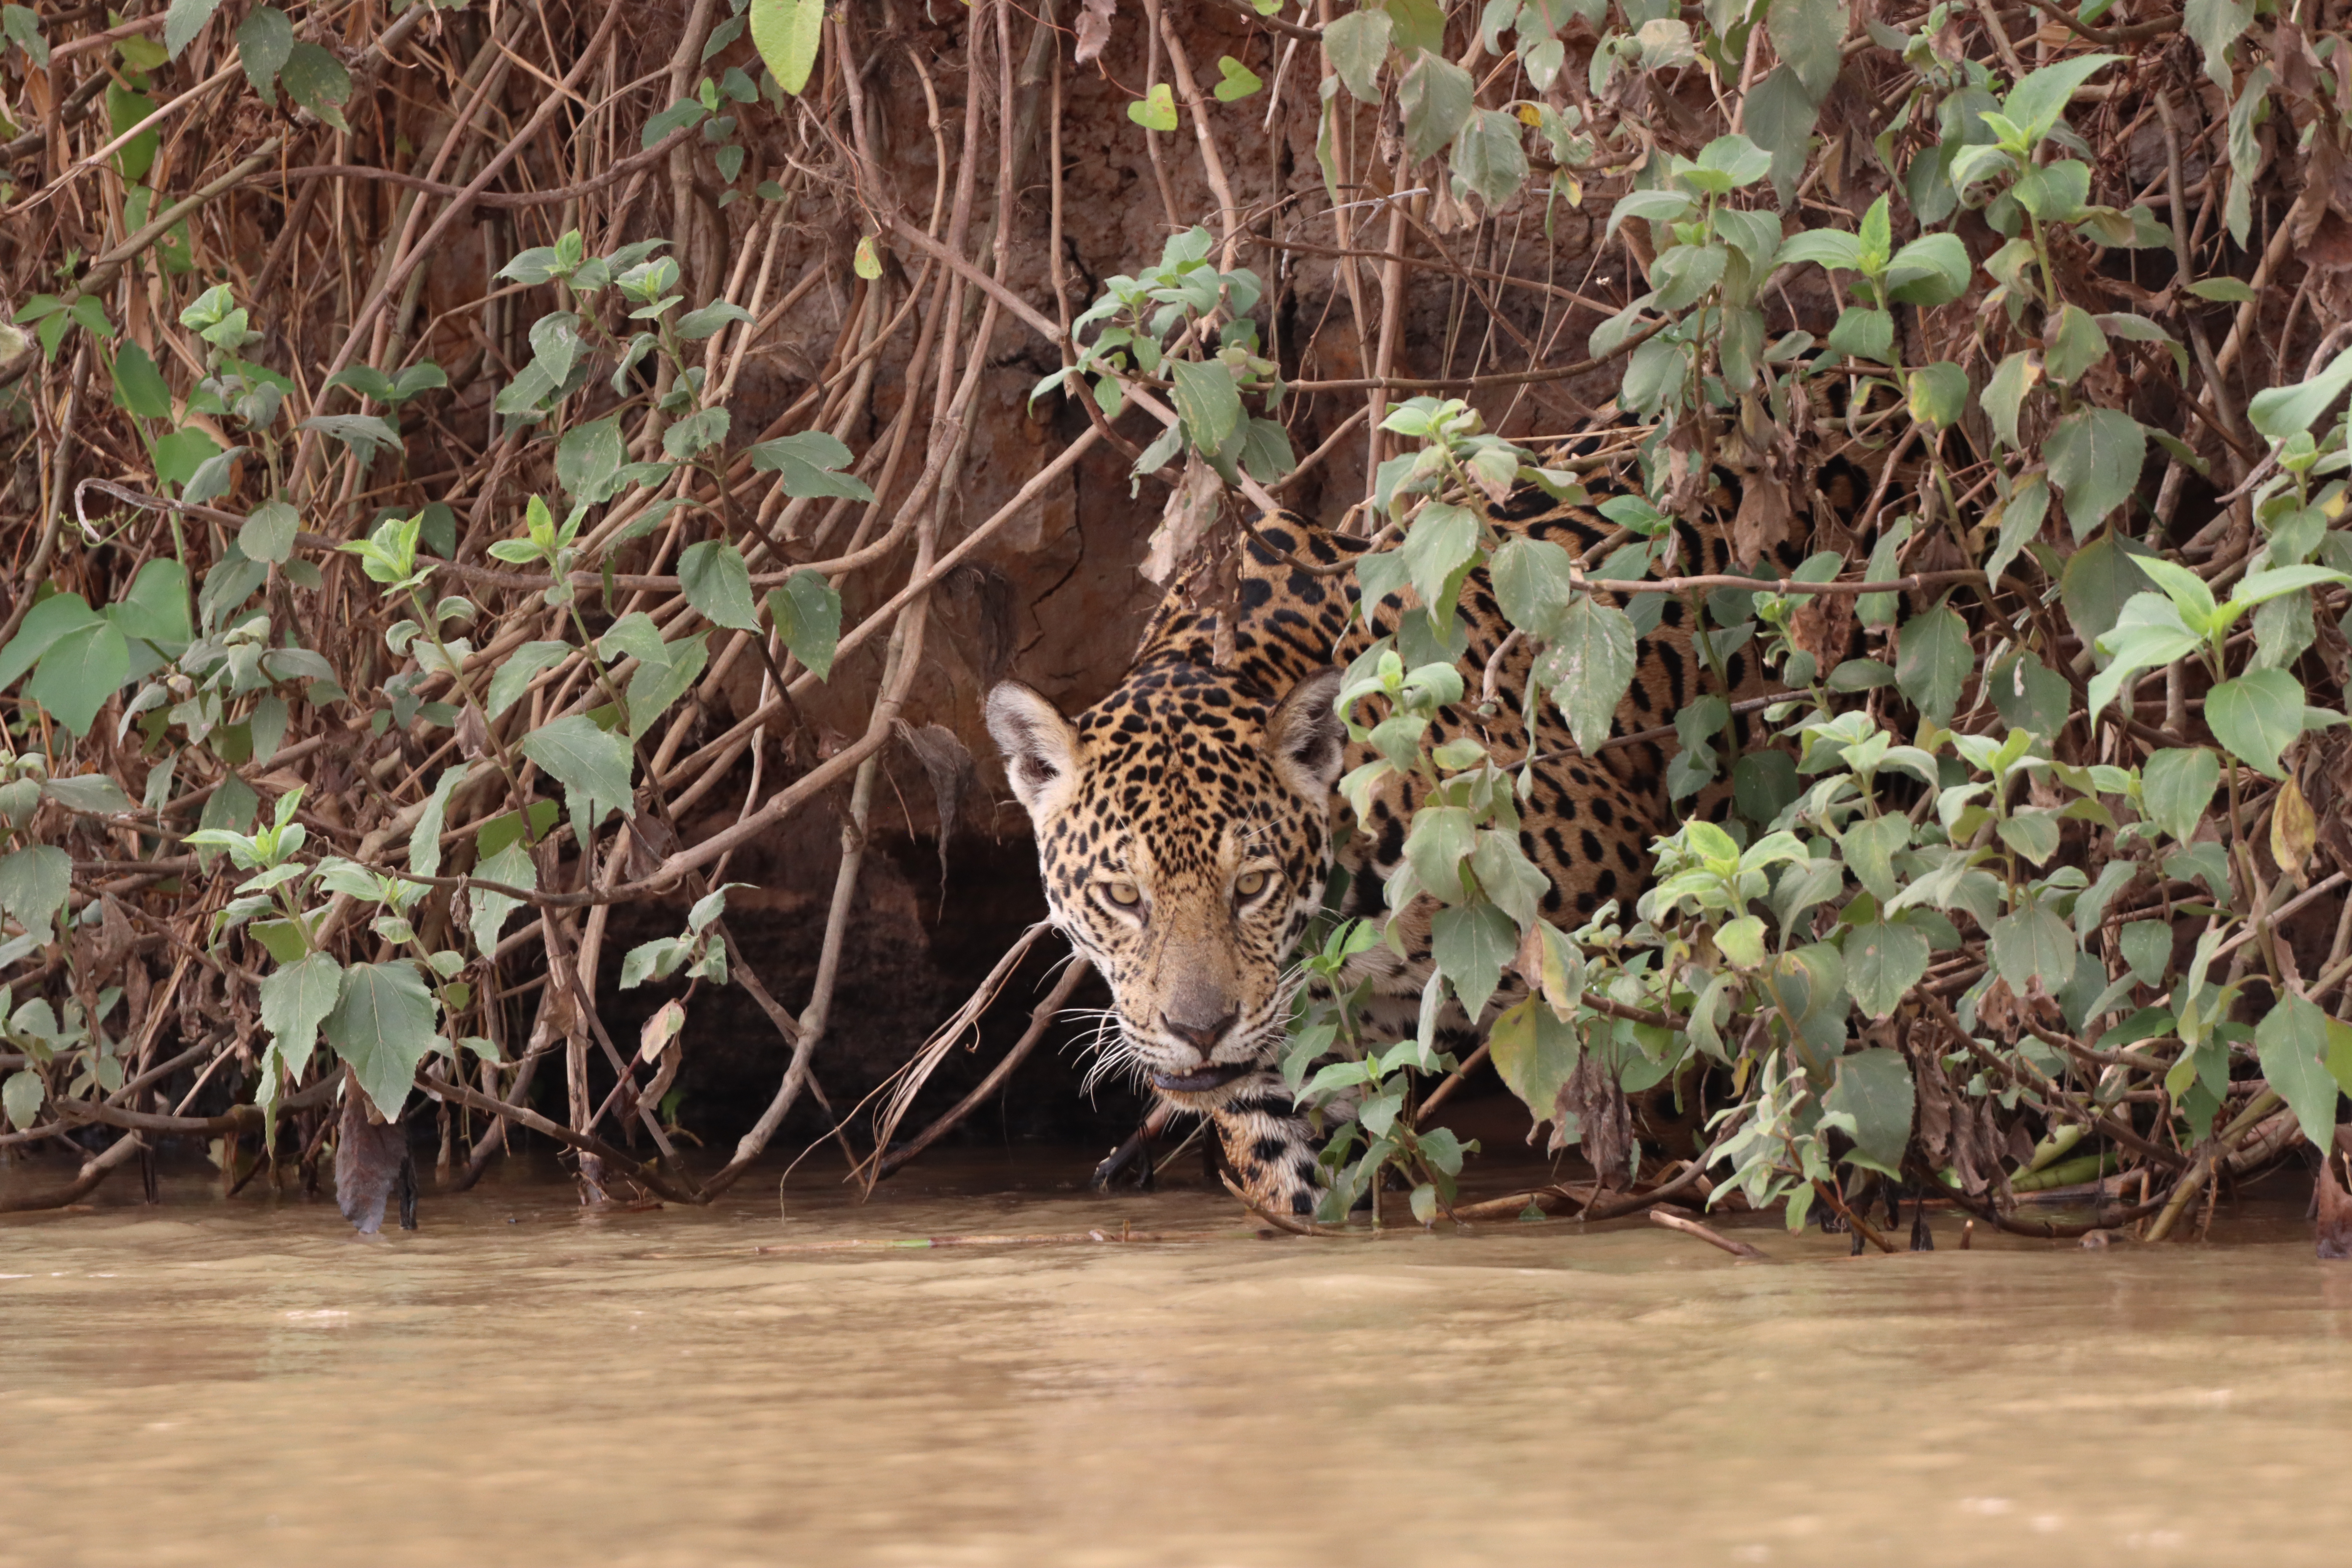
Jaguar: Solar